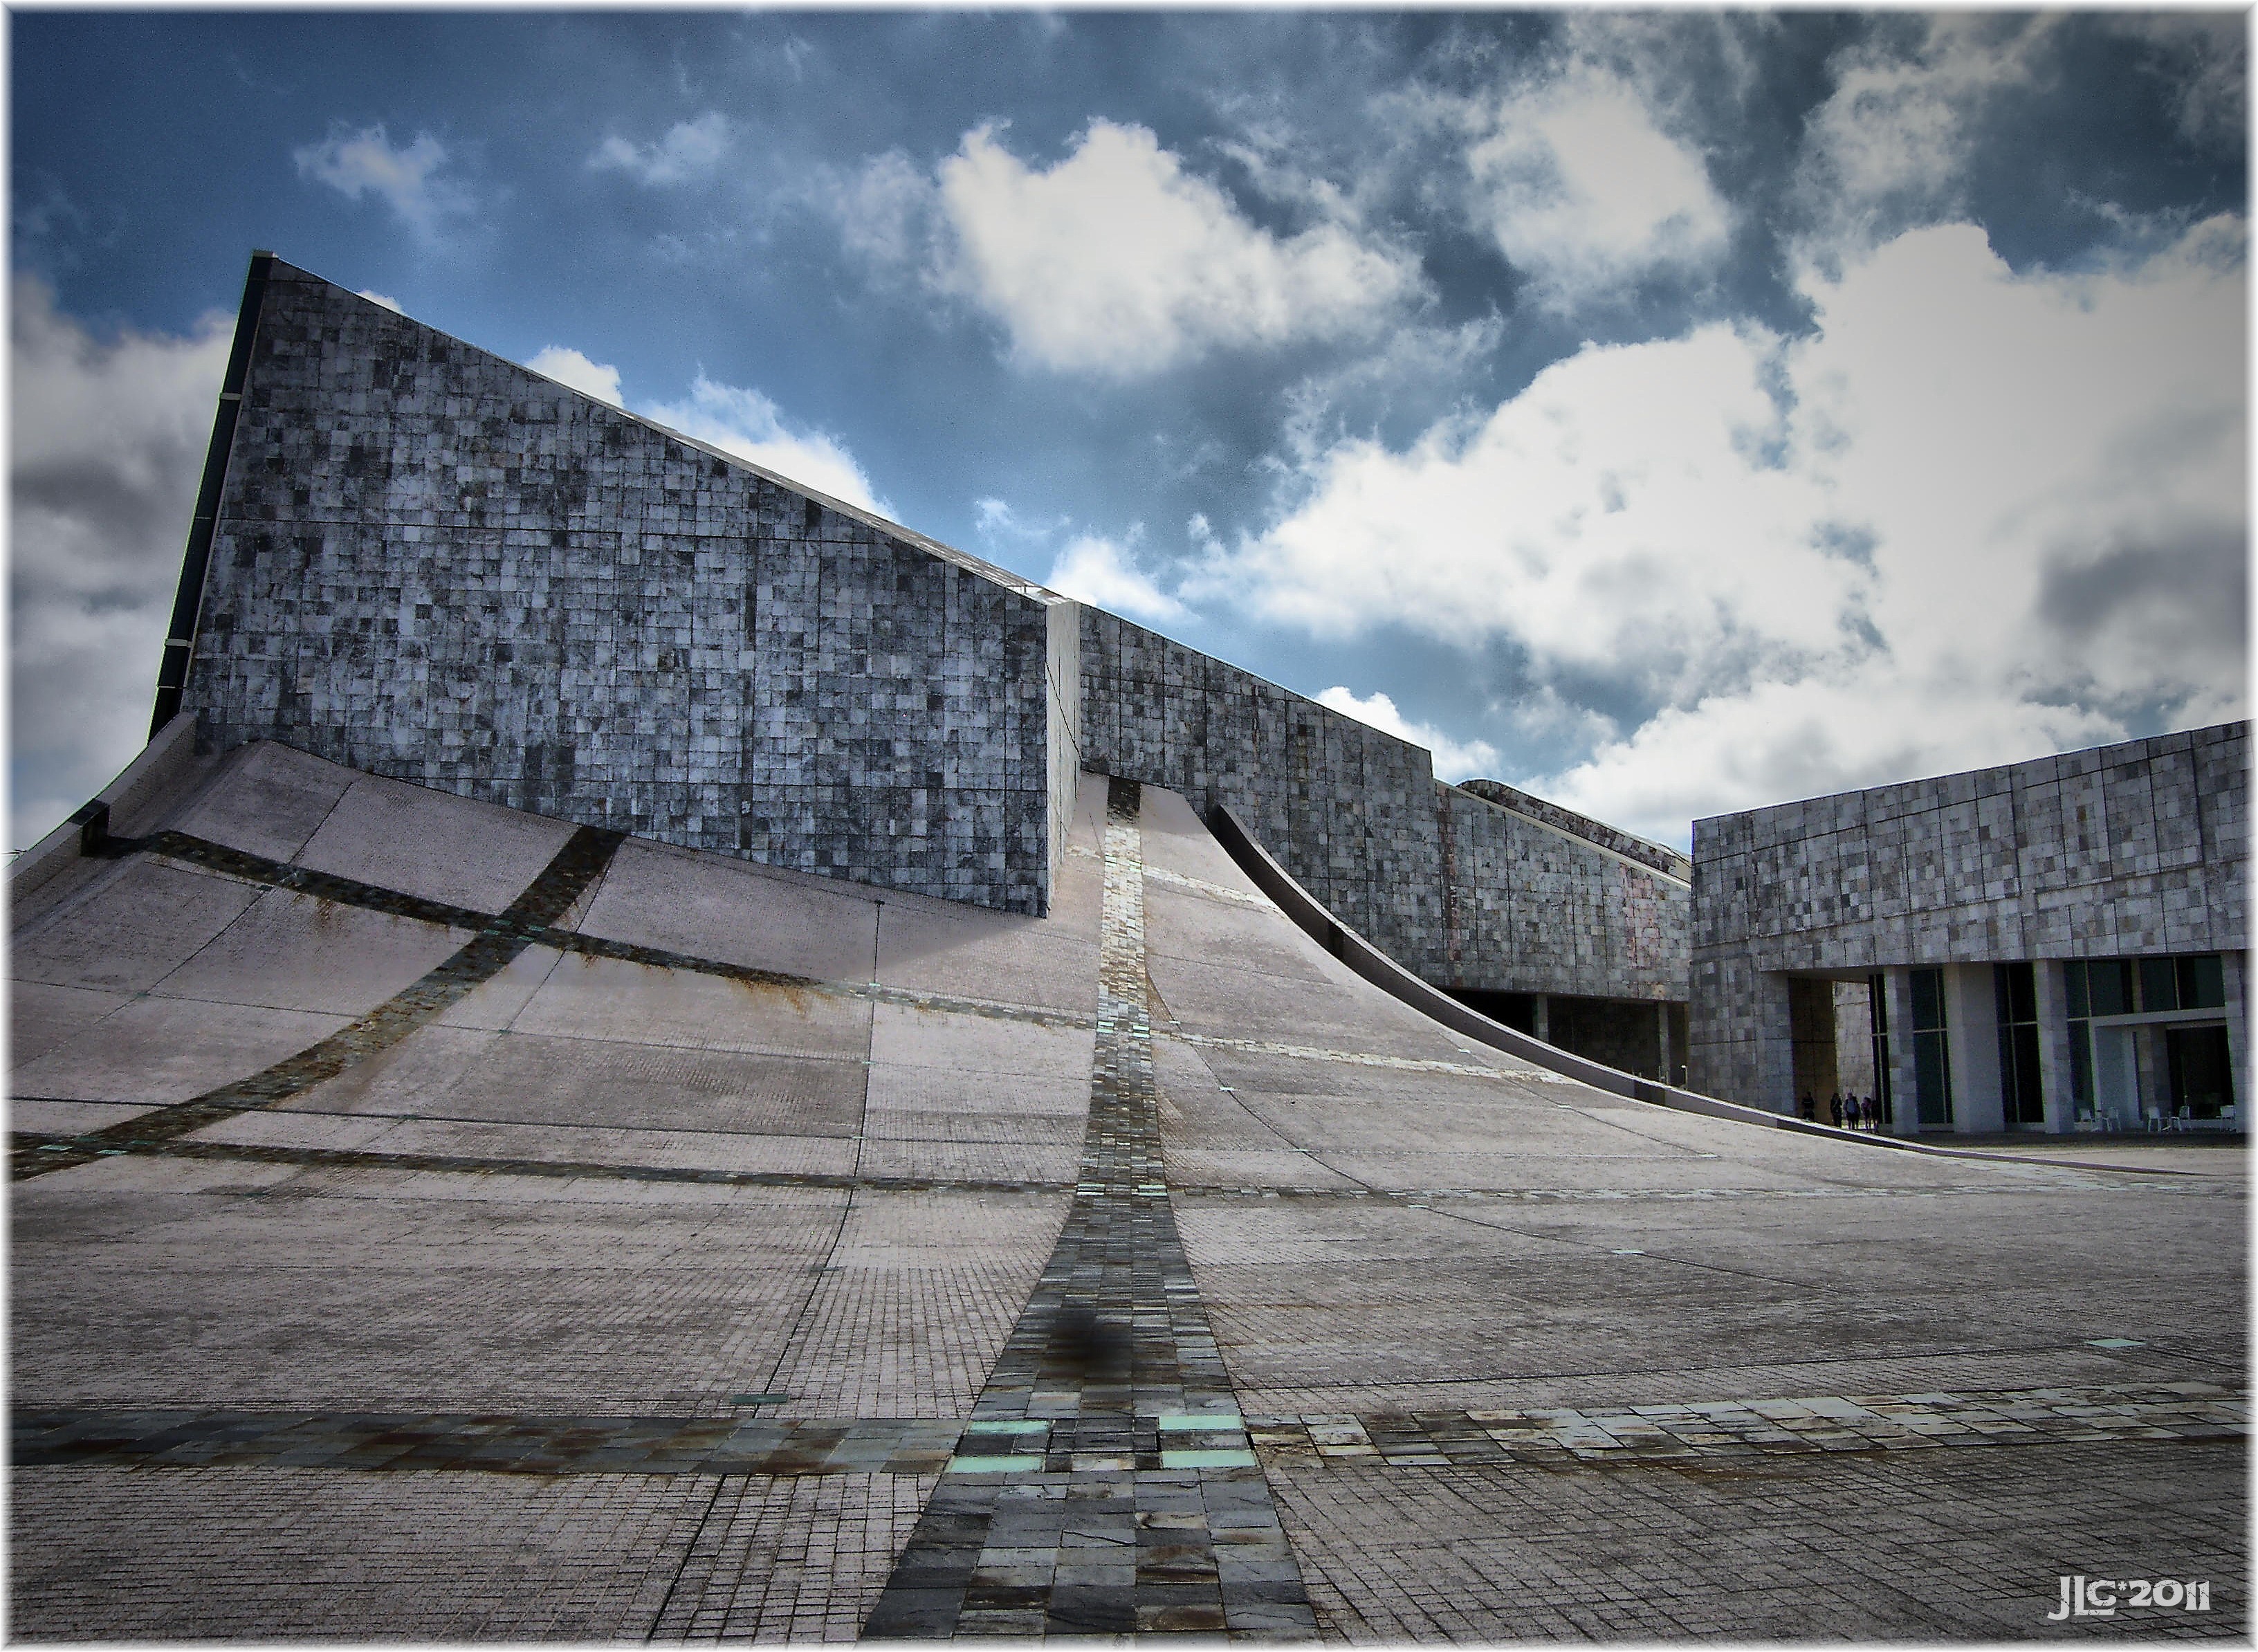
architecture, wall, monument, europe, landmark, facade, memorial, spain, espagne, arquitectura, europa, museo, biblioteca, galicia, mygearandme, espana, santiago, centrocultural, galiza, galice, compostela, cidadedacultura, comtemporanea, montegaias, provinciacoru a, ancient history